Anthony Vanden Borre

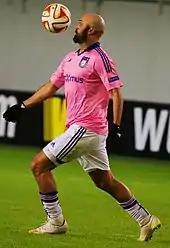
Vanden Borre playing for Anderlecht in 2015

In 2013, after five years away from the club, Vanden Borre made his return to Anderlecht, until the end of the season after being given a second chance by team-manager Herman Van Holsbeeck. His move was welcomed by teammates when the team had a training scheduled. Having made a comeback with the reserve team on 4 March 2013, Vanden Borre made a league comeback, a week later on 16 March 2013, coming on for Ronald Vargas, in a 1–1 draw against Genk.